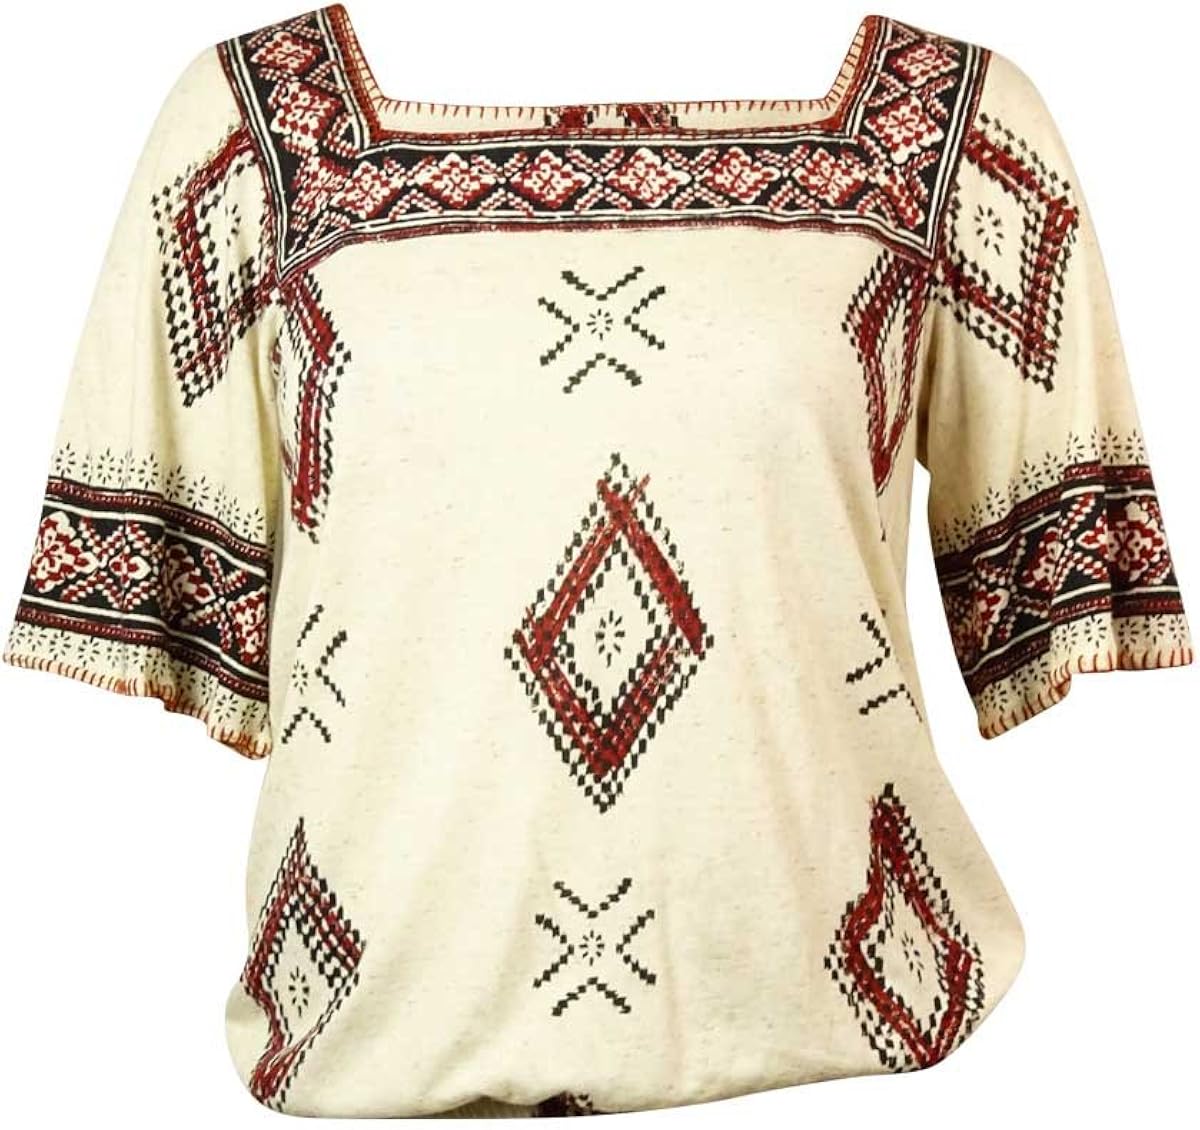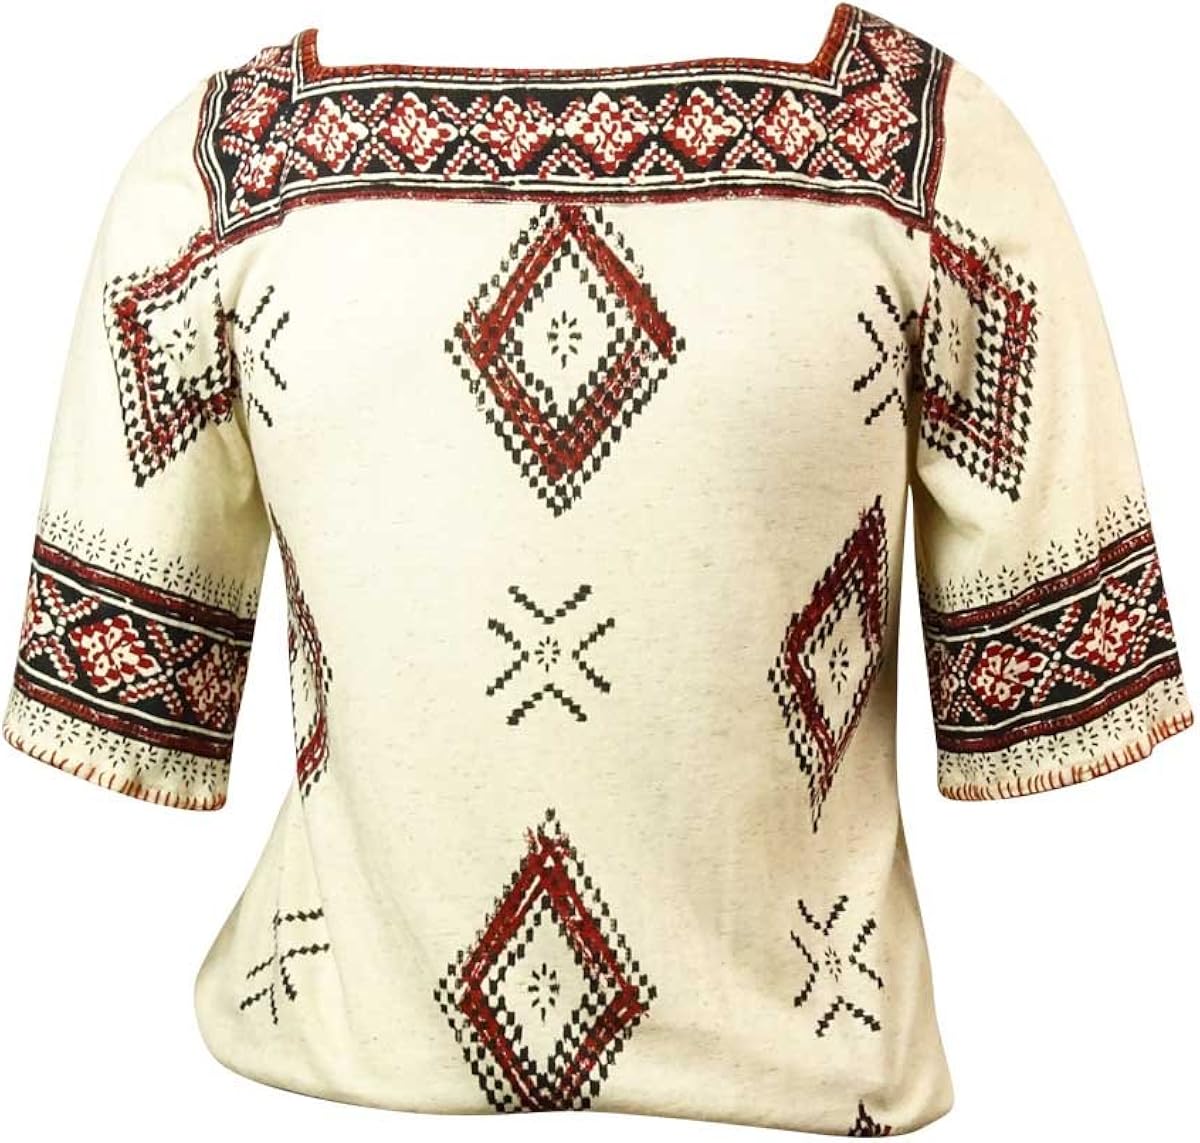
Lucky Brand Women's Cora Diamond Top
Category: AMAZON FASHION
Half sleeve knit to with all-over printed diamond detail
Features: 100% Cotton | Imported | Pull On closure | Machine Wash | All-over multi-colored diamond print | Contrast print along sleeves and neckline